History of the Jews in the Southern United States

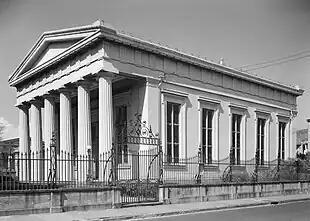
The Kahal Kadosh Beth Elohim Synagogue in Charleston, South Carolina was built in 1749 and remains one of the oldest synagogues still in use in the United States.

Jews have inhabited the Southern United States since the late 1600s when several waves of Western Sephardim and a minority of Ashkenazim settled in the European colonies of Britain, France, and Spain. The community has since contributed to the vibrant cultural and historical legacy of the South in many ways. Although the United States' Jewish population is more often thought to be concentrated in Northern cities, such as New York, thousands of Jewish immigrants chose to settle in the more rural Southern United States forming tight-knit religious communities and creating a unique cultural identity. Jewish immigrants came to the South from various countries, backgrounds and religious traditions within Judaism. Major Jewish communities include Memphis, Tennessee; Houston, Texas; Savannah, Georgia; Charleston, South Carolina; Charlottesville, Virginia; and Wilmington, North Carolina. Jews participated in many important events in Southern history, such as the Civil War, the World Wars, and the civil rights movement.